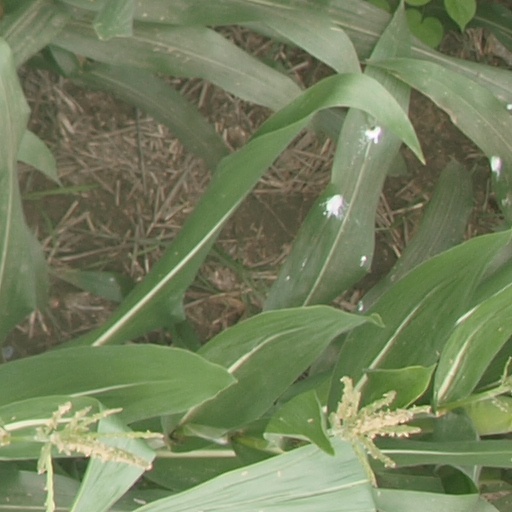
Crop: maize; corn